Bradley Saunders

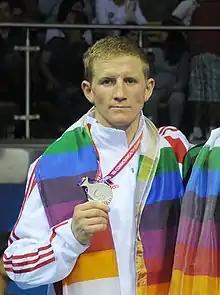
XIX Commonwealth Games-2010 Delhi Winners of Light Welter Weight (64 kg) Boxing Event where Bradley Saunders won Silver

Bradley Saunders (born 4 February 1986) is a British professional boxer. As an amateur, he won a silver medal in the light welterweight division at the 2010 Commonwealth Games, gold at the 2009 EU Championships and bronze at the 2007 World Championships.